Hepatitis C

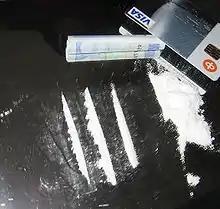
Lines of cocaine prepared for snorting. Contaminated currency such as banknotes might serve as a fomite of diseases like hepatitis C

Injection drug use (IDU) is a major risk factor for in many parts of the world. Of 77 countries reviewed, 25 (including the United States) were found to have a prevalence of of 60–80% among people who use injection drugs. Twelve countries had rates greater than 80%. It is believed that ten million people who use intravenous drug are infected with ; China (1.6 million), the United States (1.5 million), and Russia (1.3 million) have the highest absolute totals. Occurrence of among prison inmates in the United States is 10 to 20 times that of the occurrence observed in the general population; this has been attributed to high-risk behavior in prisons such as IDU and tattooing with non-sterile equipment. Shared intranasal drug use may also be a risk factor.